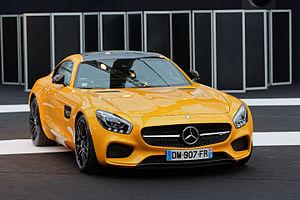
La Mercedes AMG GT exposée lors du festival automobile international 2015.